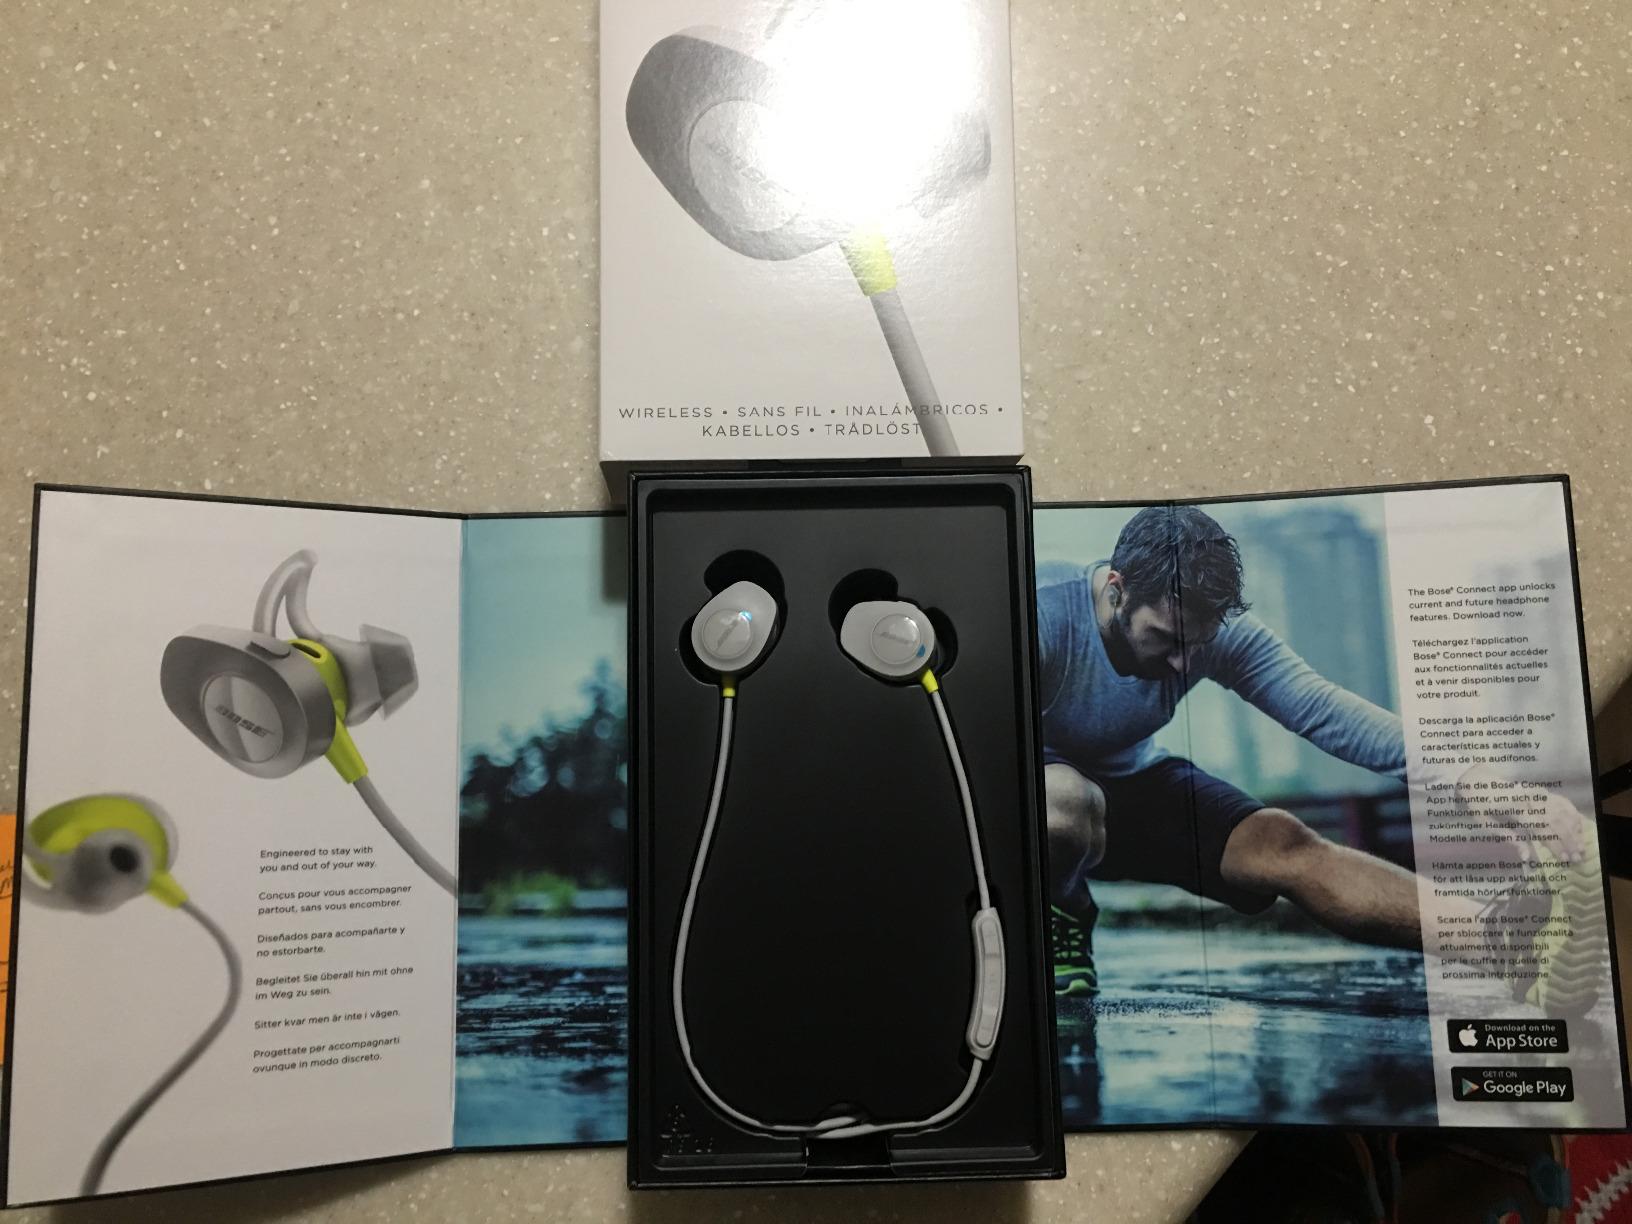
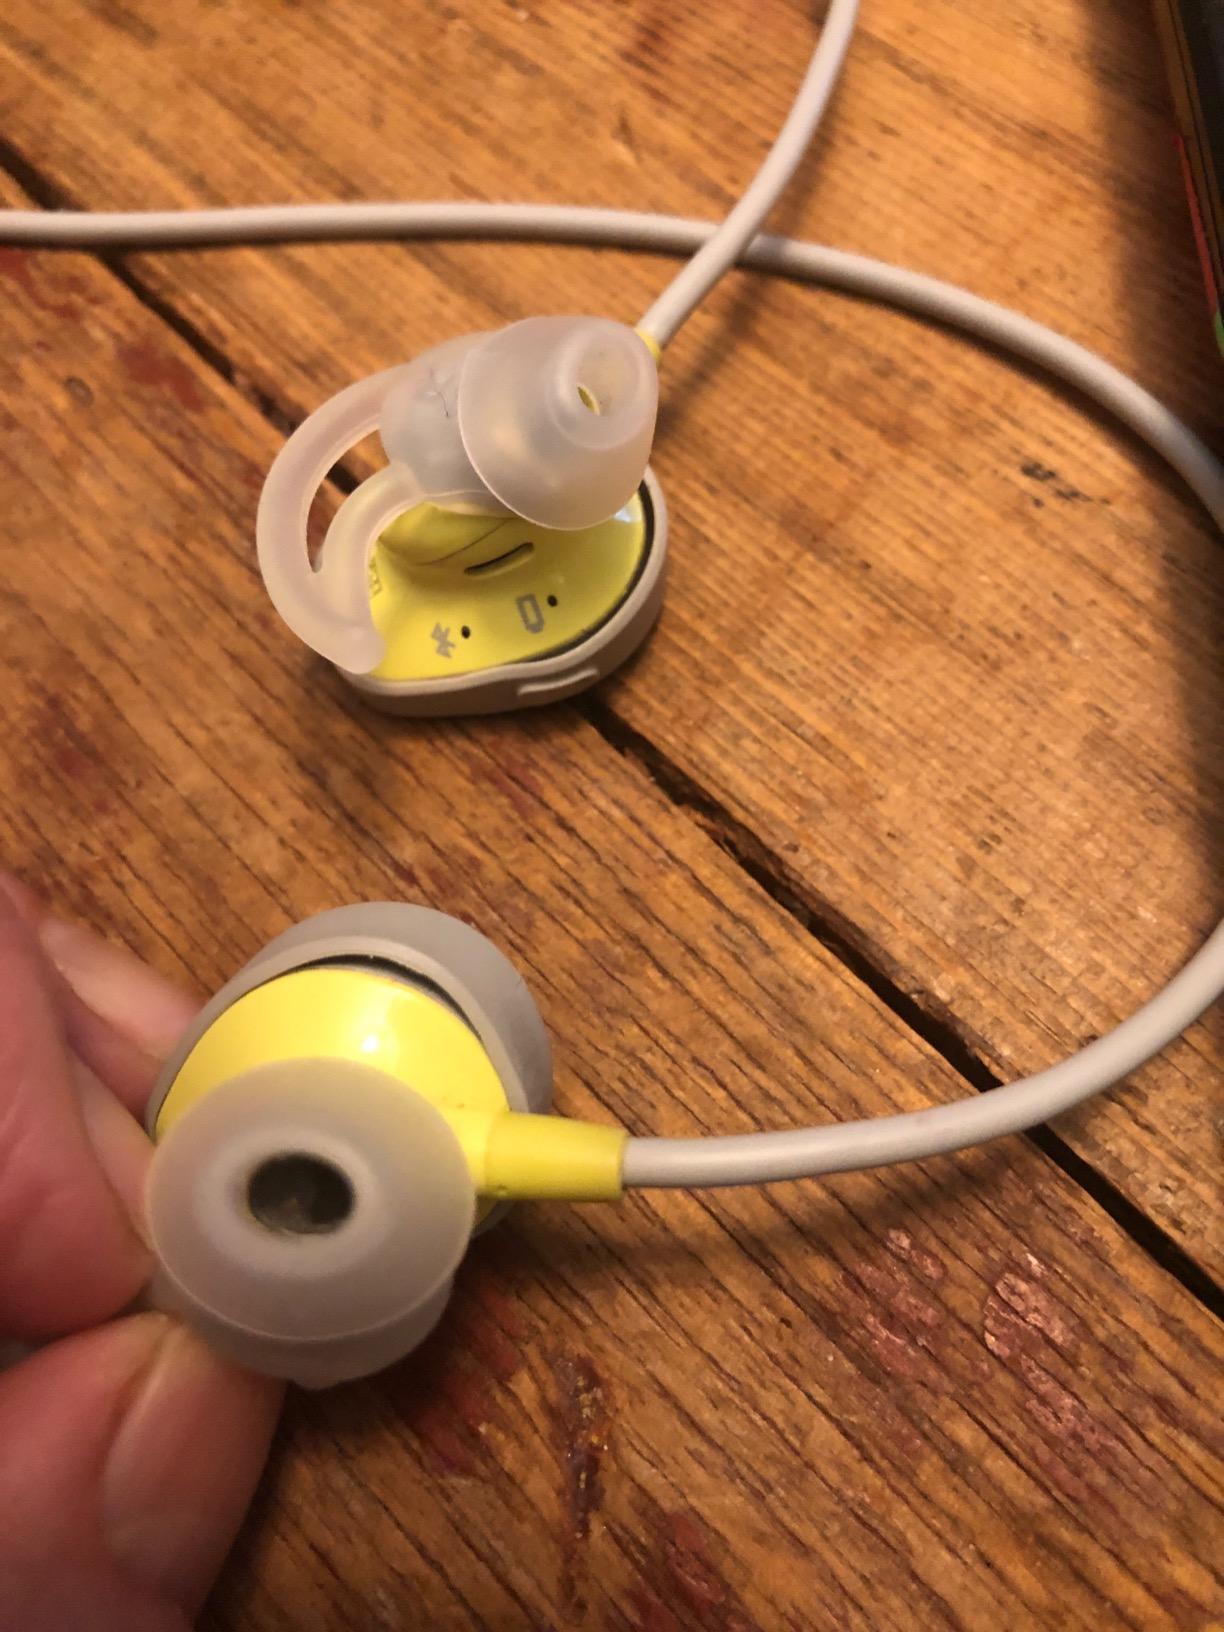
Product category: headphones
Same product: yes